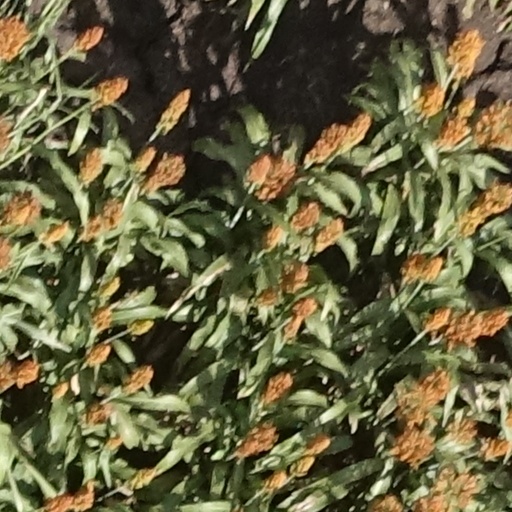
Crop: sorghum